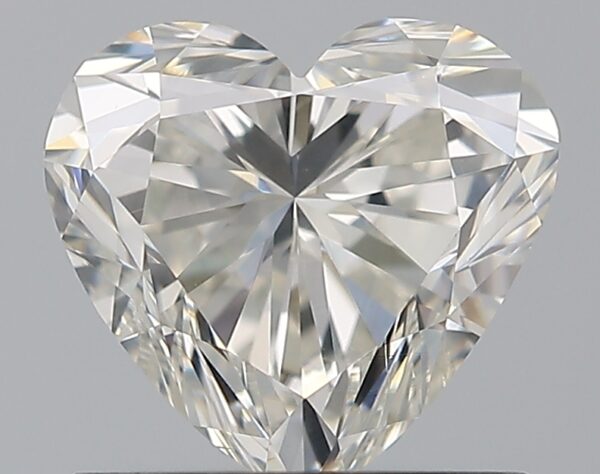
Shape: heart
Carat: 1
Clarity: SI1
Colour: I
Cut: VG
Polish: EX
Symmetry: VG
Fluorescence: N
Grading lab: GIA
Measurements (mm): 6.23 x 6.64 x 4.05